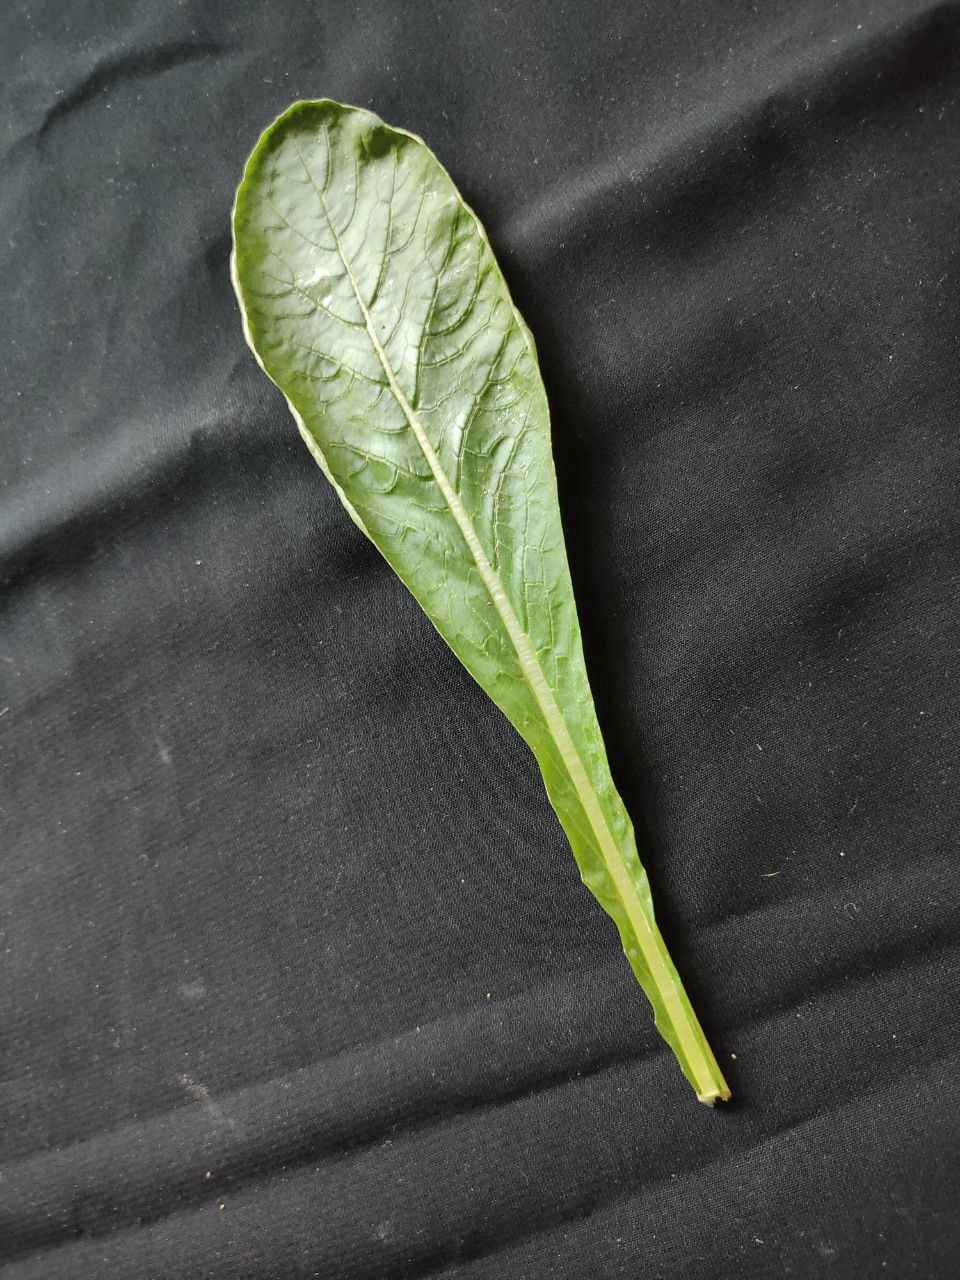
Label: Fresh leaf